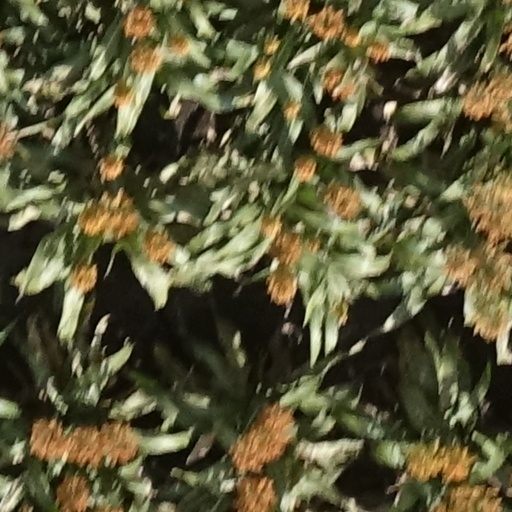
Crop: sorghum